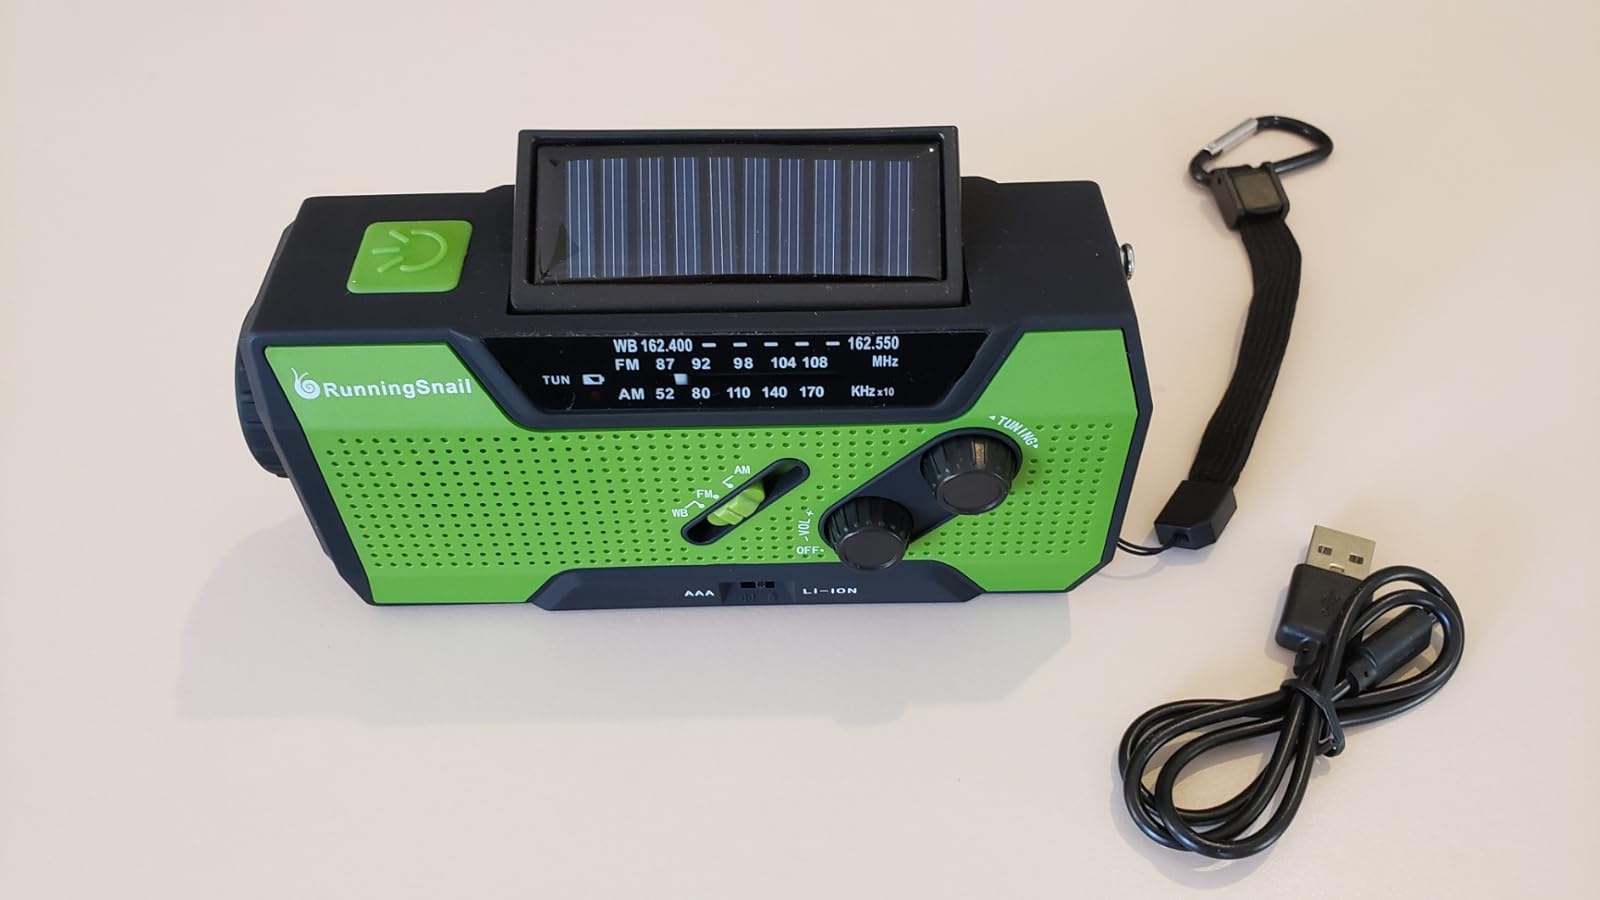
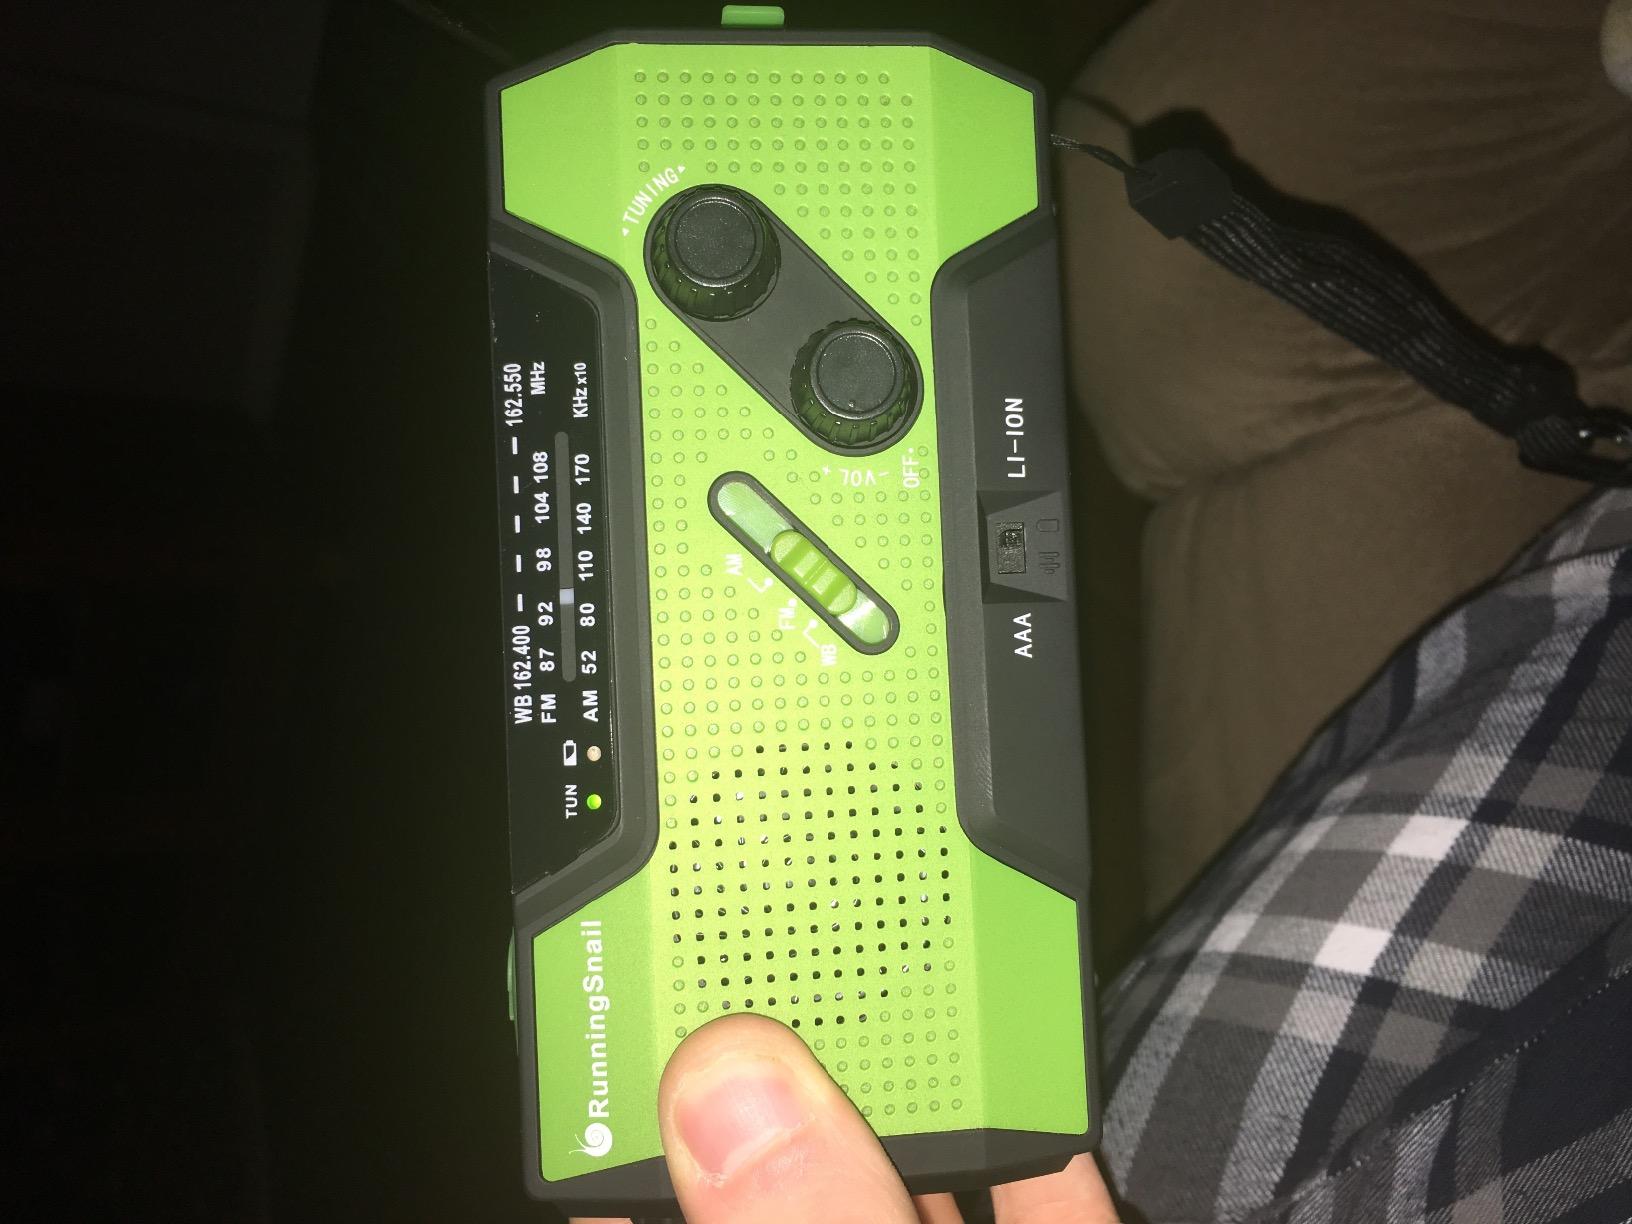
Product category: radio
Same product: yes